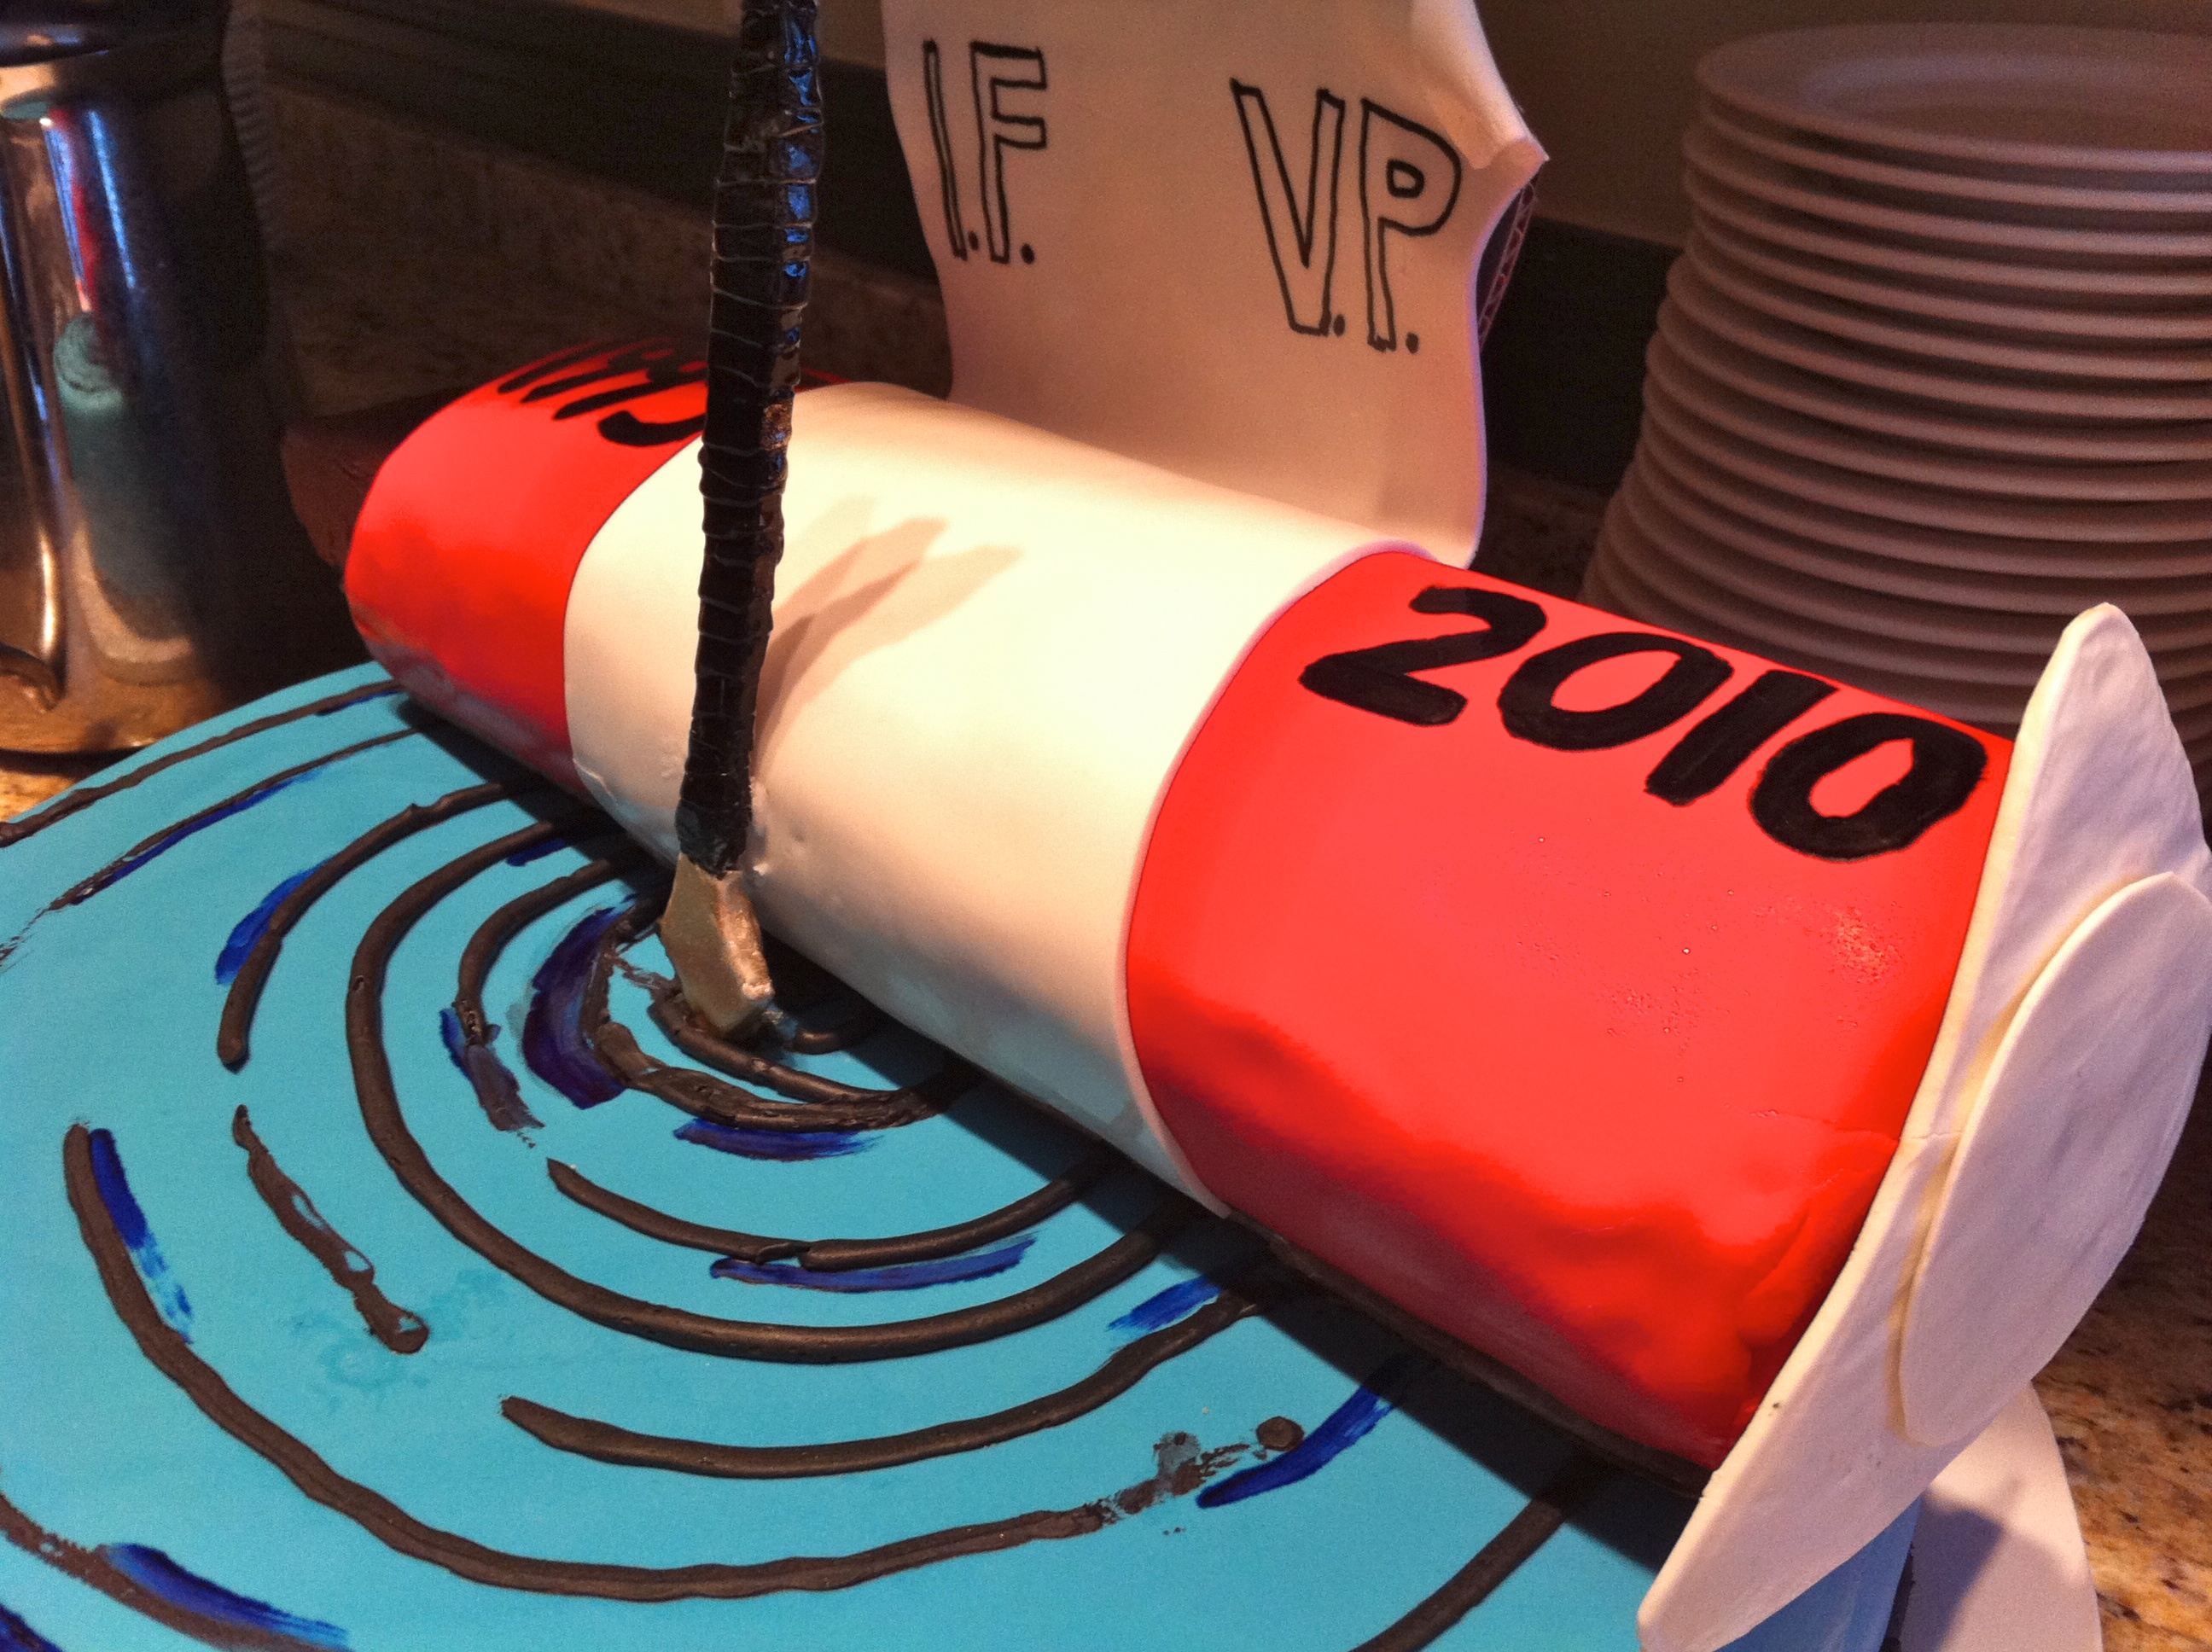
food, red, color, dessert, cake, birthday cake, ifvp2010, sense